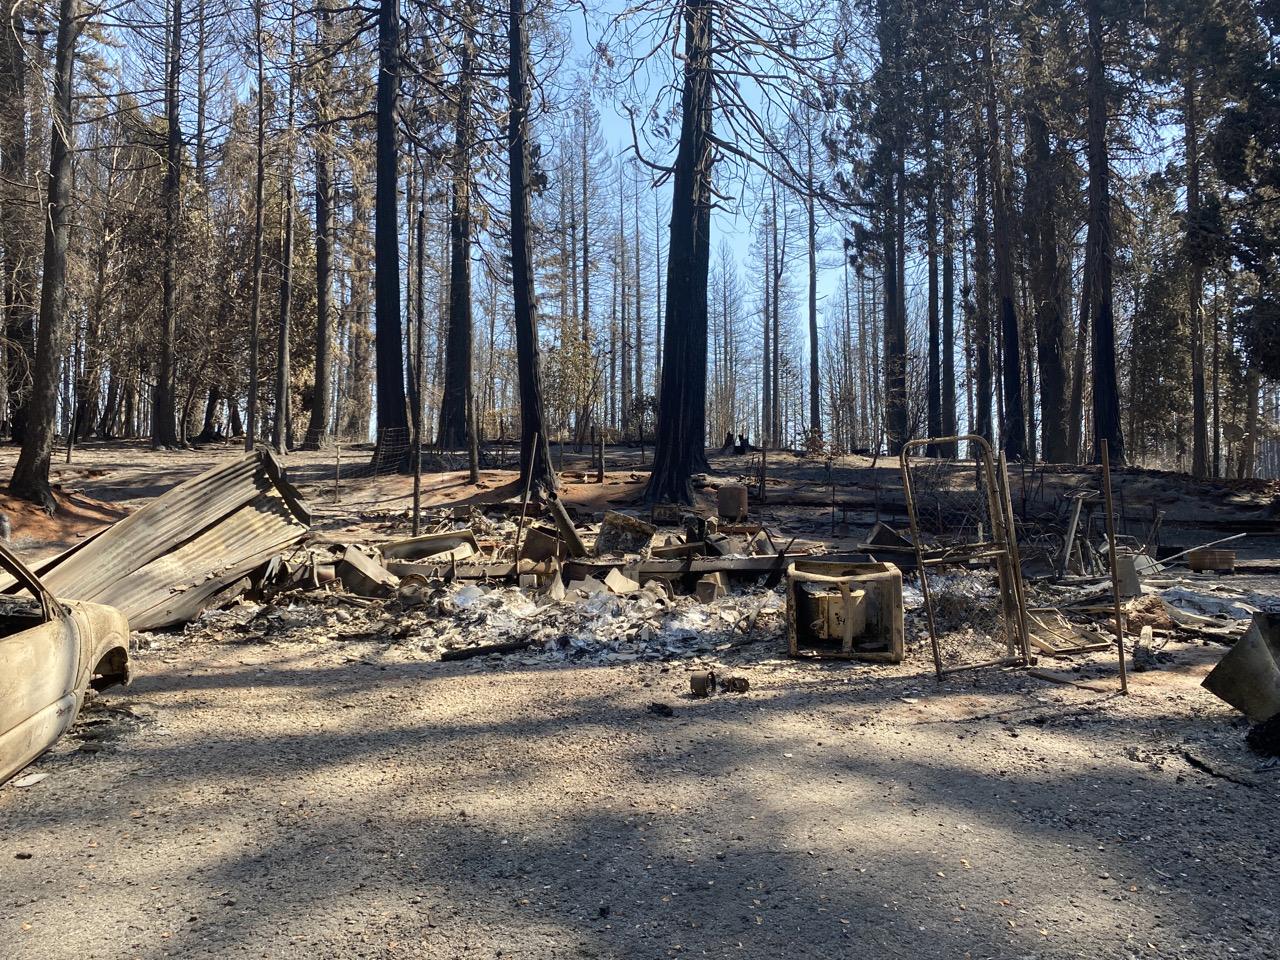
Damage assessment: destroyed